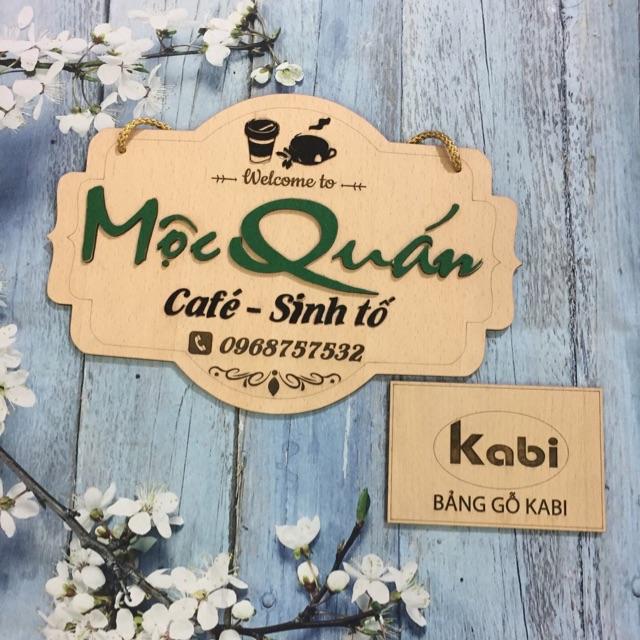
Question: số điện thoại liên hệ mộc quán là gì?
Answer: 0968757532